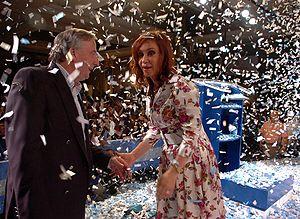
Cristina de Kirchner, Néstor Kirchner, à côté de célébrer les résultats de l'élection. Norsk bokmål: Cristina de Kirchner ved siden av hennes mann Néstor Kirchner den 28. oktober 2007 under feringen av valget av henne som Argentinas neste president.
Sortie du Mac OS X 10.5